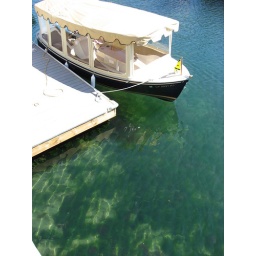
The air was crystal clear that day, and so was the water in the canals.